Interstate 476

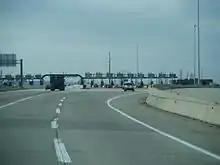
The Mid-County mainline toll plaza, which marks the southern terminus of the Northeast Extension, before conversion to all-electronic tolling

The portion of I-476 between I-95 and the Pennsylvania Turnpike (I-276) runs north–south through Delaware and Montgomery counties and is officially known as the Mid-County Expressway and the Veterans Memorial Highway, as well as by the nickname the "Blue Route". The road's southern terminus is at a directional T interchange with I-95 near Chester, southwest of Philadelphia in Delaware County, near Philadelphia International Airport.